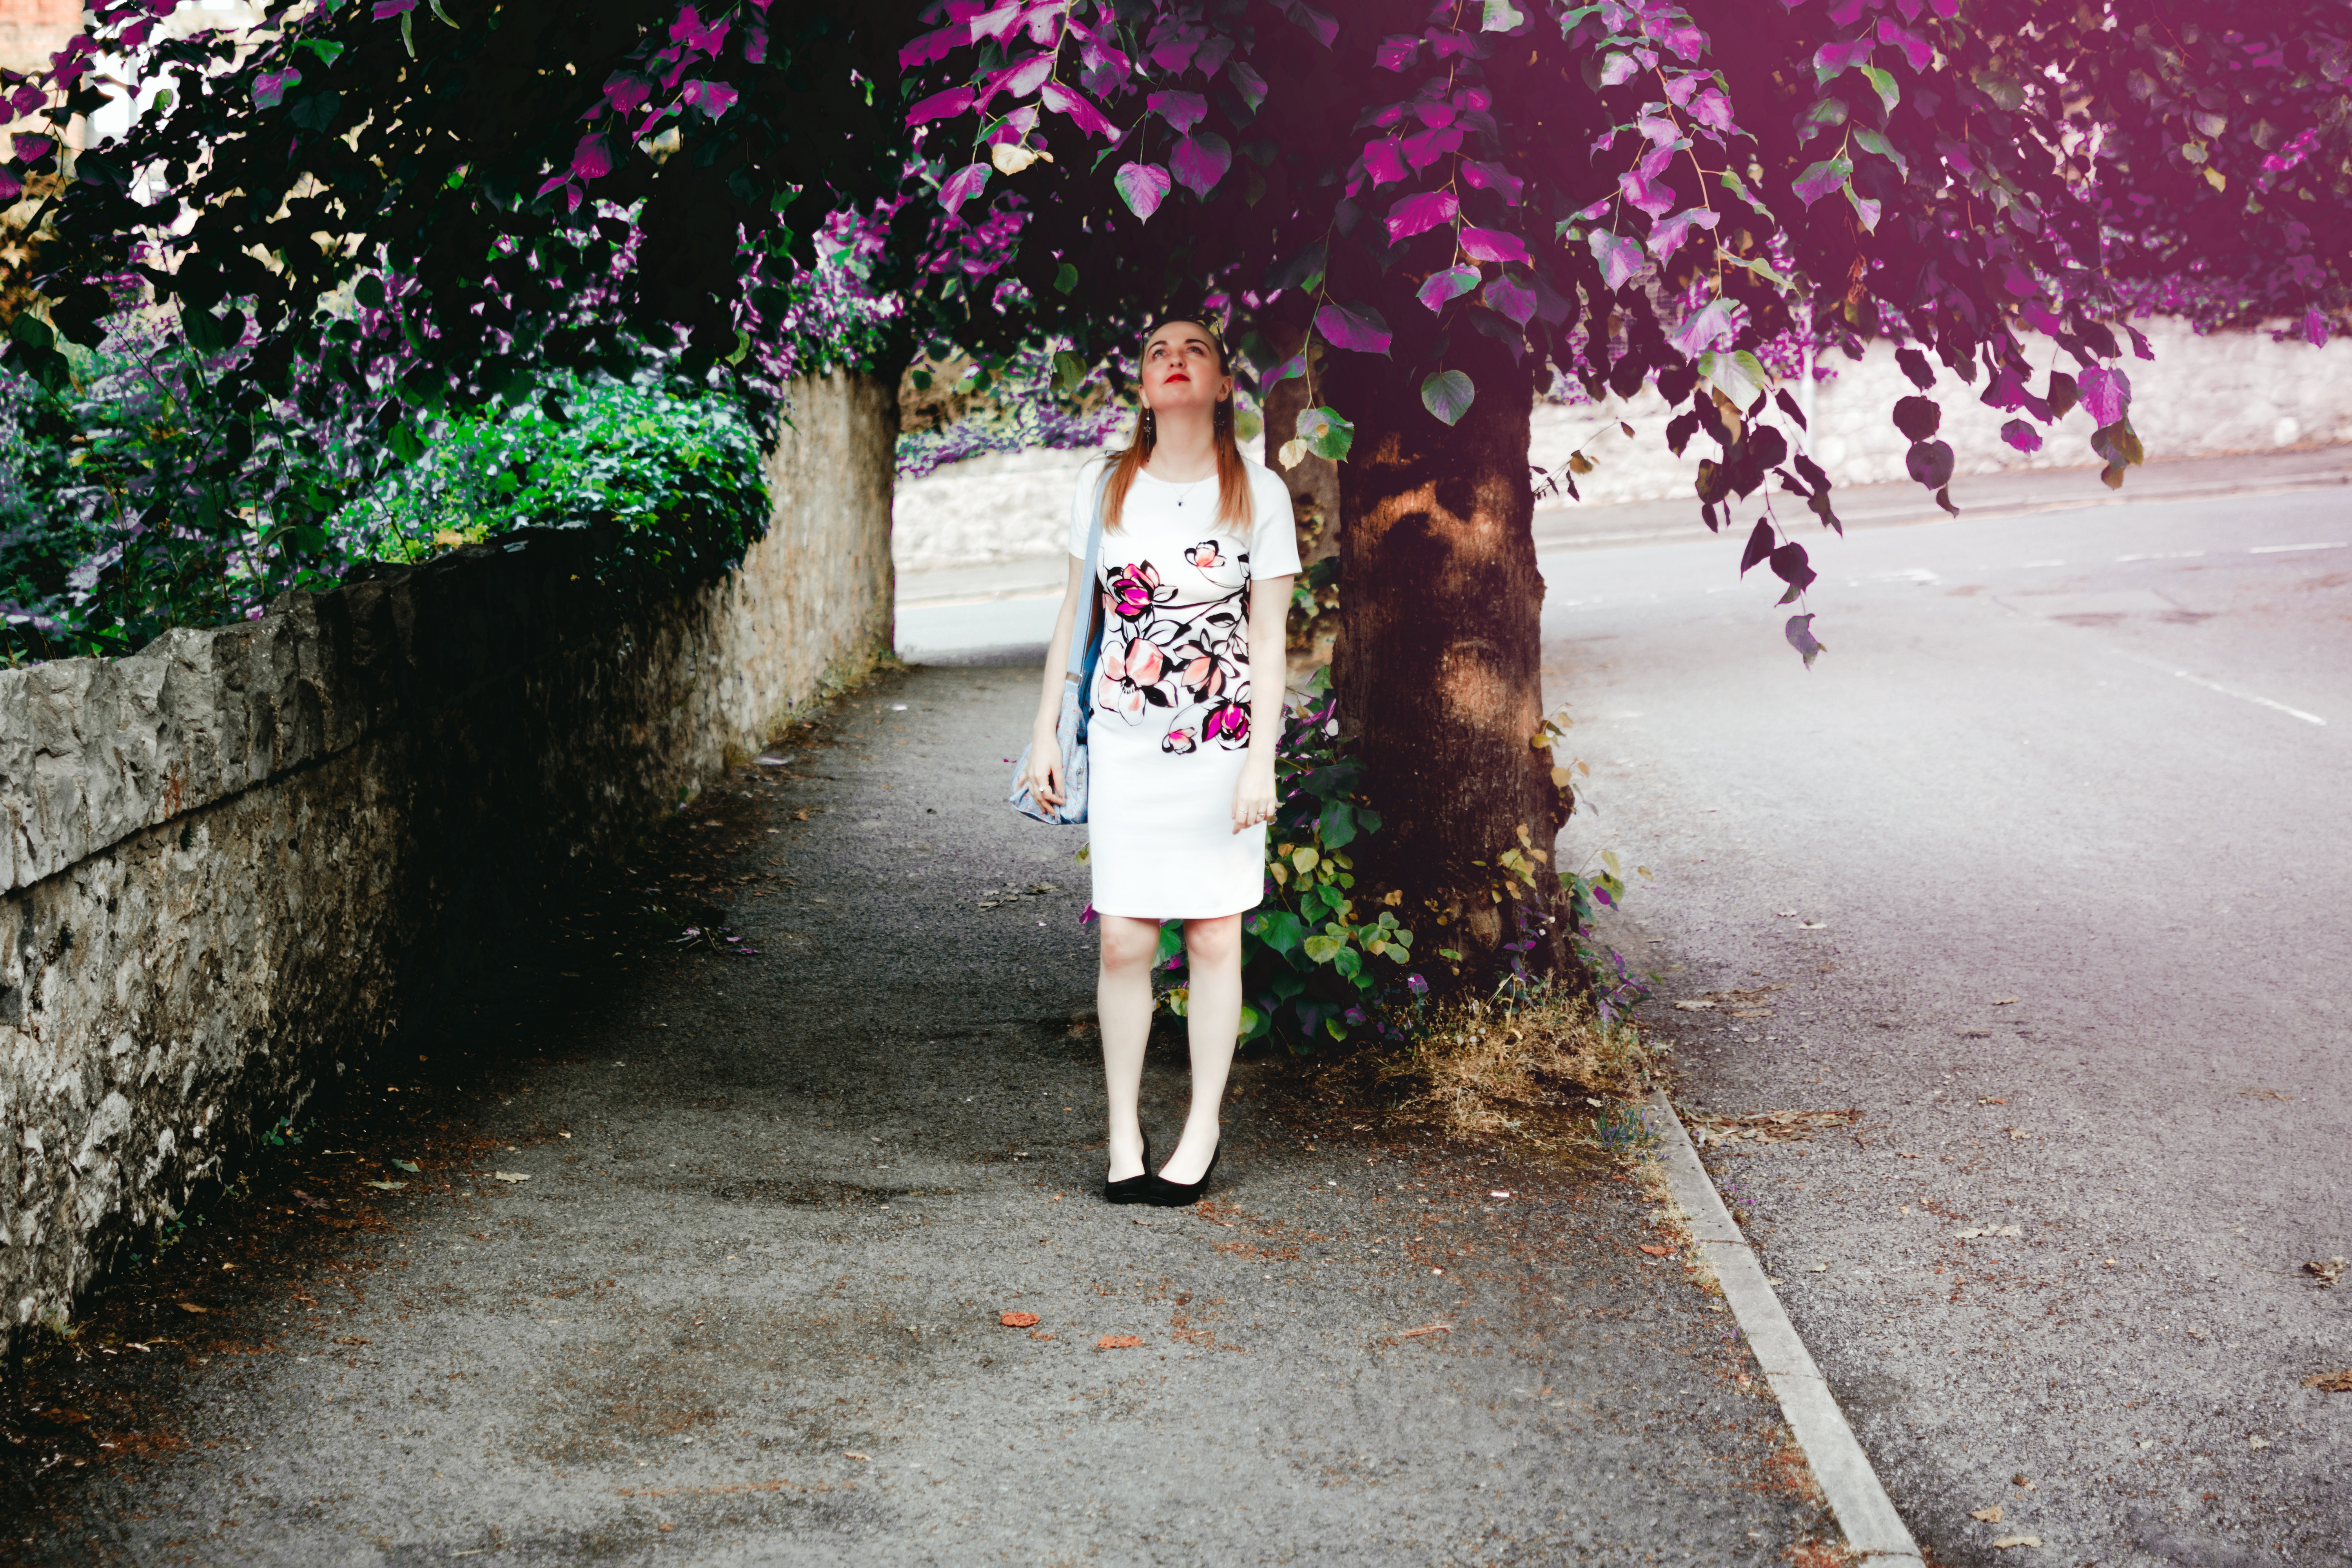
pink, photograph, tree, green, branch, purple, leaf, beauty, dress, spring, wall, grass, fashion, woody plant, flower, plant, summer, magenta, photography, leg, blossom, long hair, sunlight, shrub, road surface, fashion accessory, Tints and shades, sidewalk, shadow, walking, human leg, shoe, cherry blossom, street